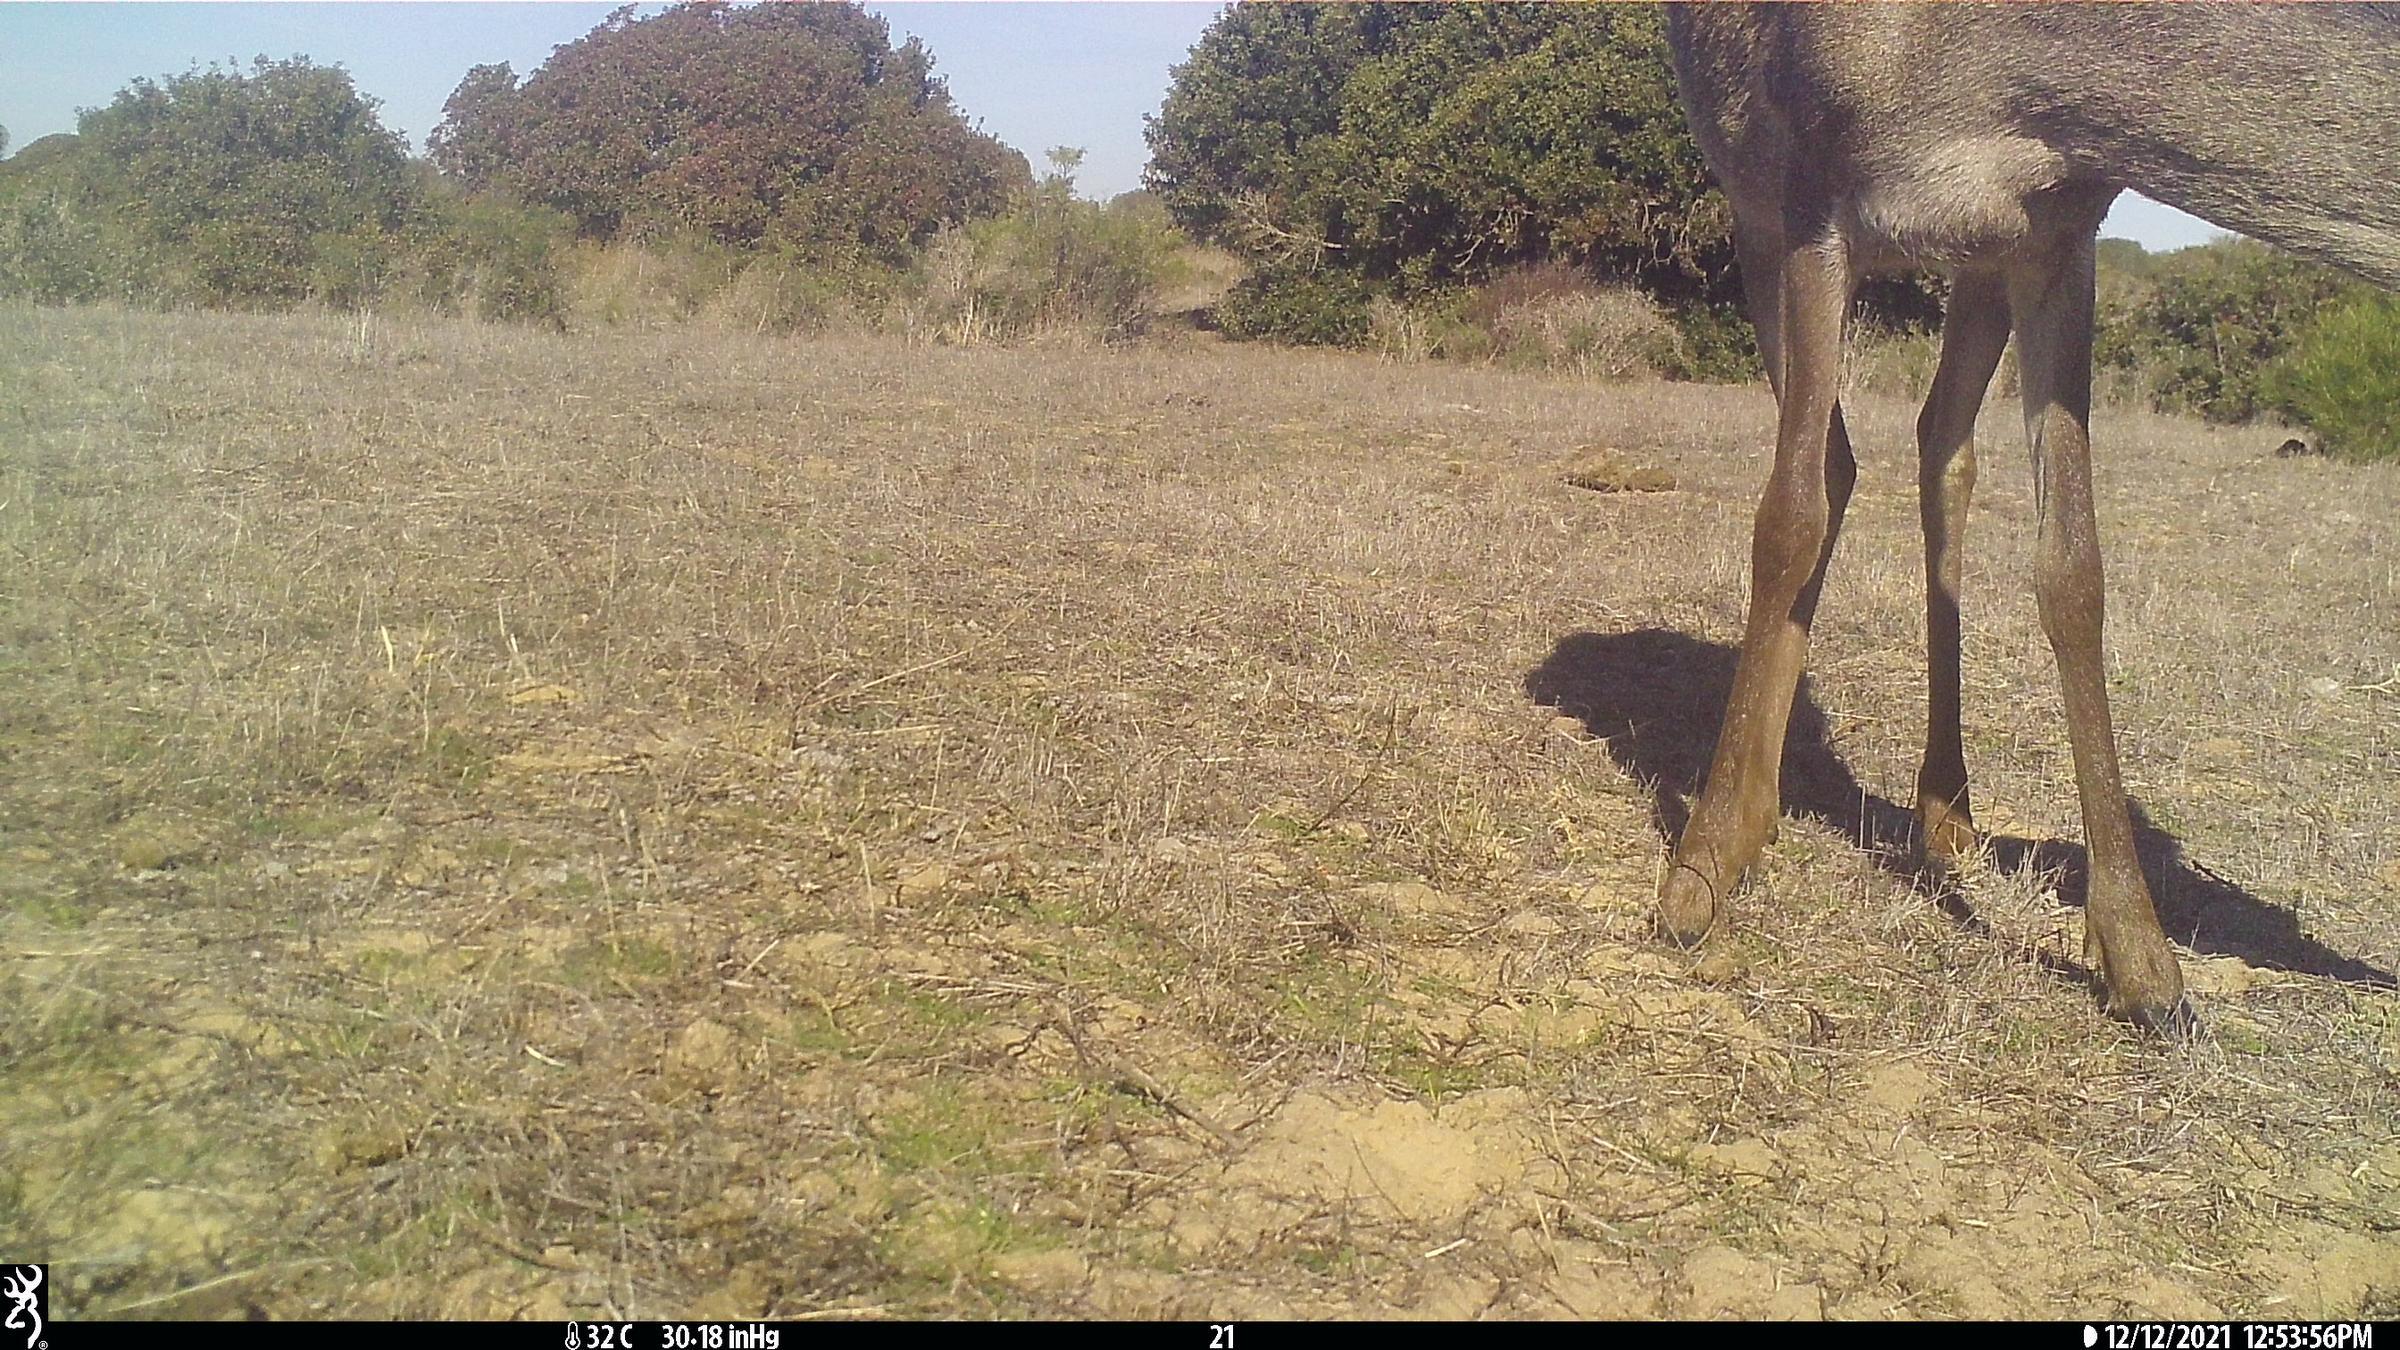
Species: Cervus elaphus